Question: What is the church made of?
Tambaya: Da me akayi coci?
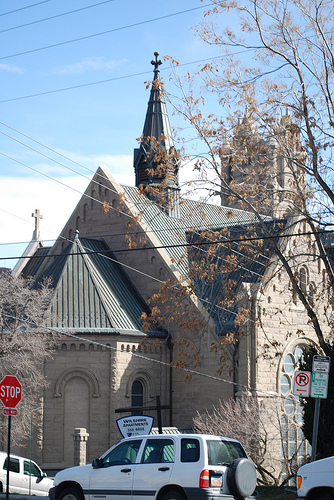
Answer: STone.
Amsa: Dutse.